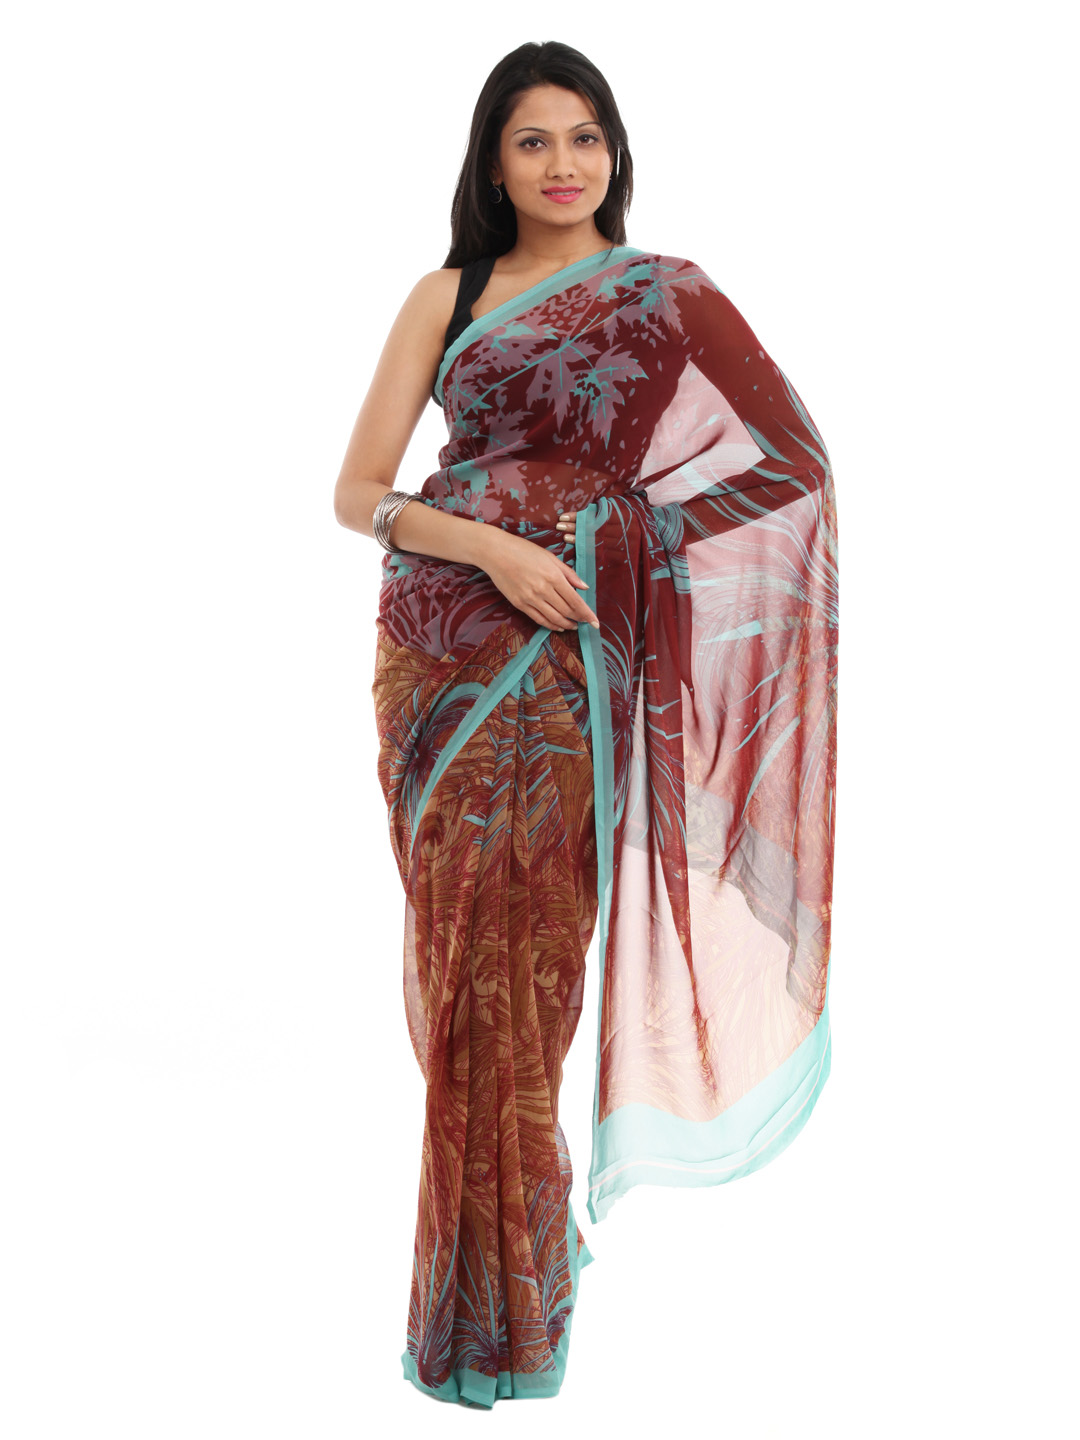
Prafful Rust Sari
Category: Apparel / Saree / Sarees
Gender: Women
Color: Rust
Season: Fall 2012
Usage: Ethnic